Charlie English (baseball)

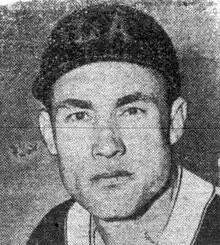
English, circa 1943

Charles Dewie English (April 8, 1910 – June 25, 1999) was an American professional baseball third baseman in Major League Baseball who played for the Chicago White Sox, New York Giants and Cincinnati Reds in a span of four seasons from 1932 to 1937.